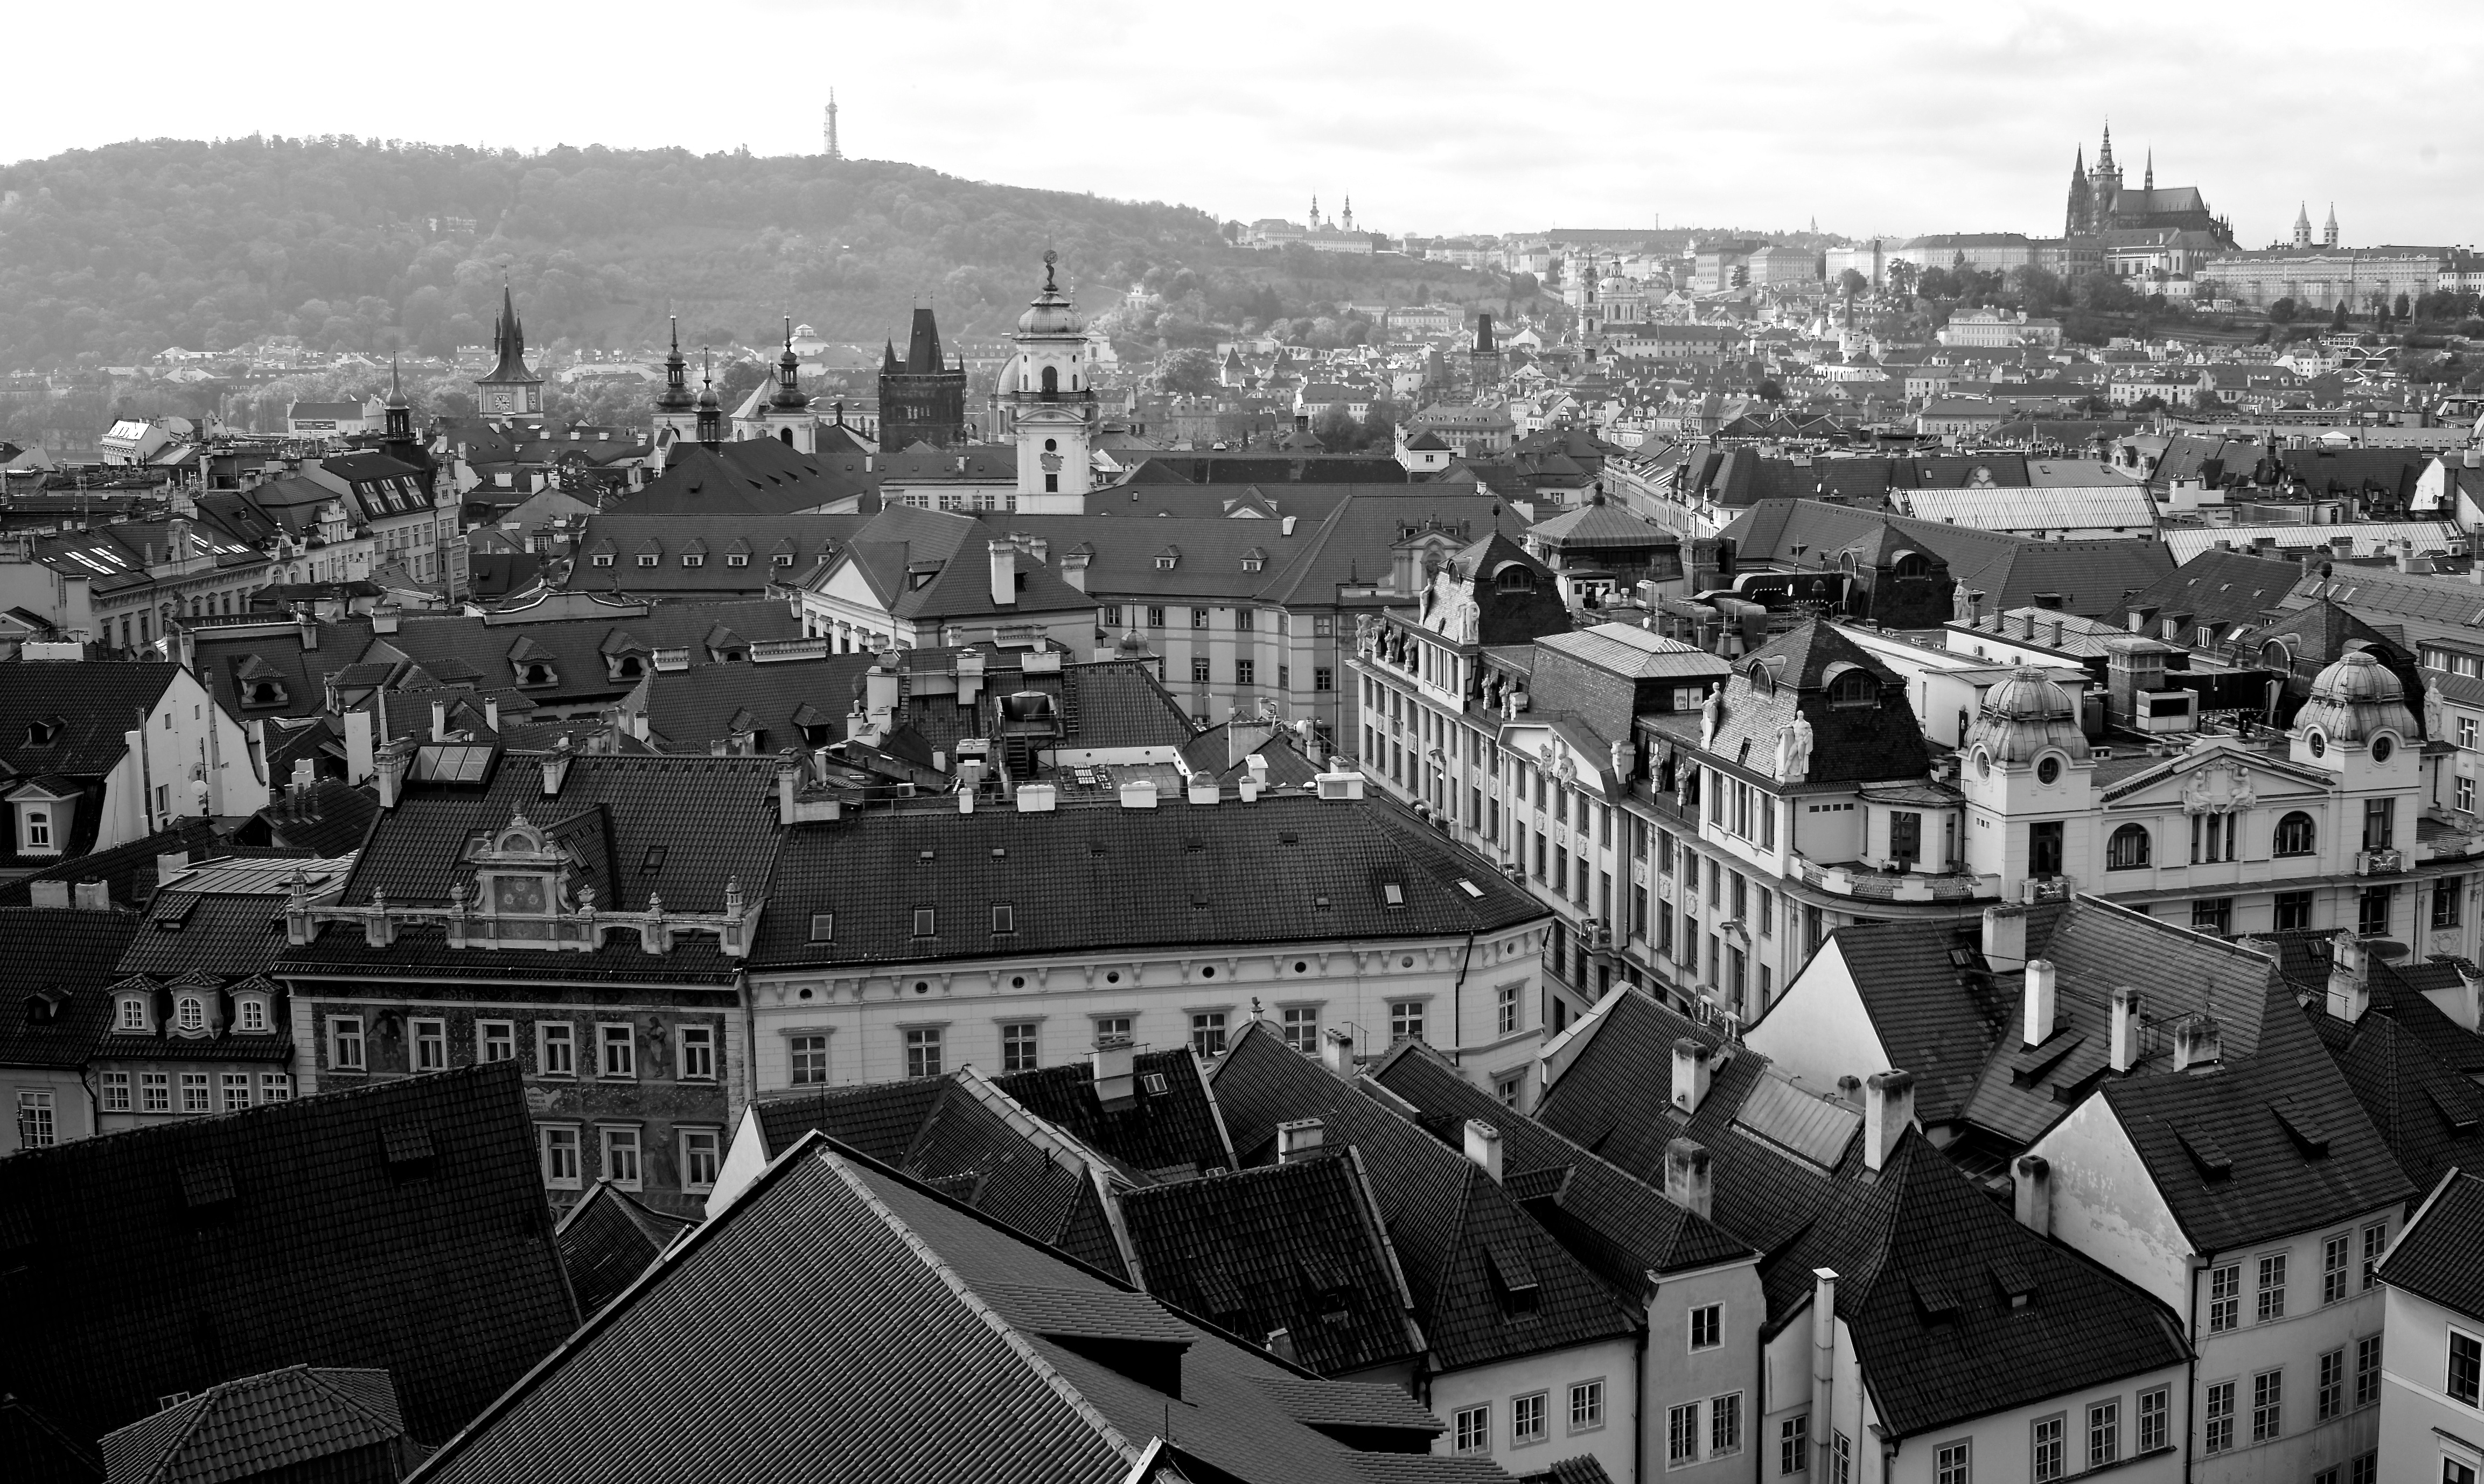
landscape, black and white, architecture, white, skyline, photography, town, old, city, cityscape, panorama, travel, europe, castle, landmark, sightseeing, prague, black, monochrome, aerial, bw, m, rooftops, spires, praga, 28, hard, leica, stare, mala, 240, strana, czech, bohemia, cesko, praha, praag, mesto, summicron, petrin, cechy, metropolis, aerial photography, urban area, monochrome photography, human settlement